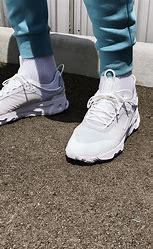
Brand: Nike
Model: React Live